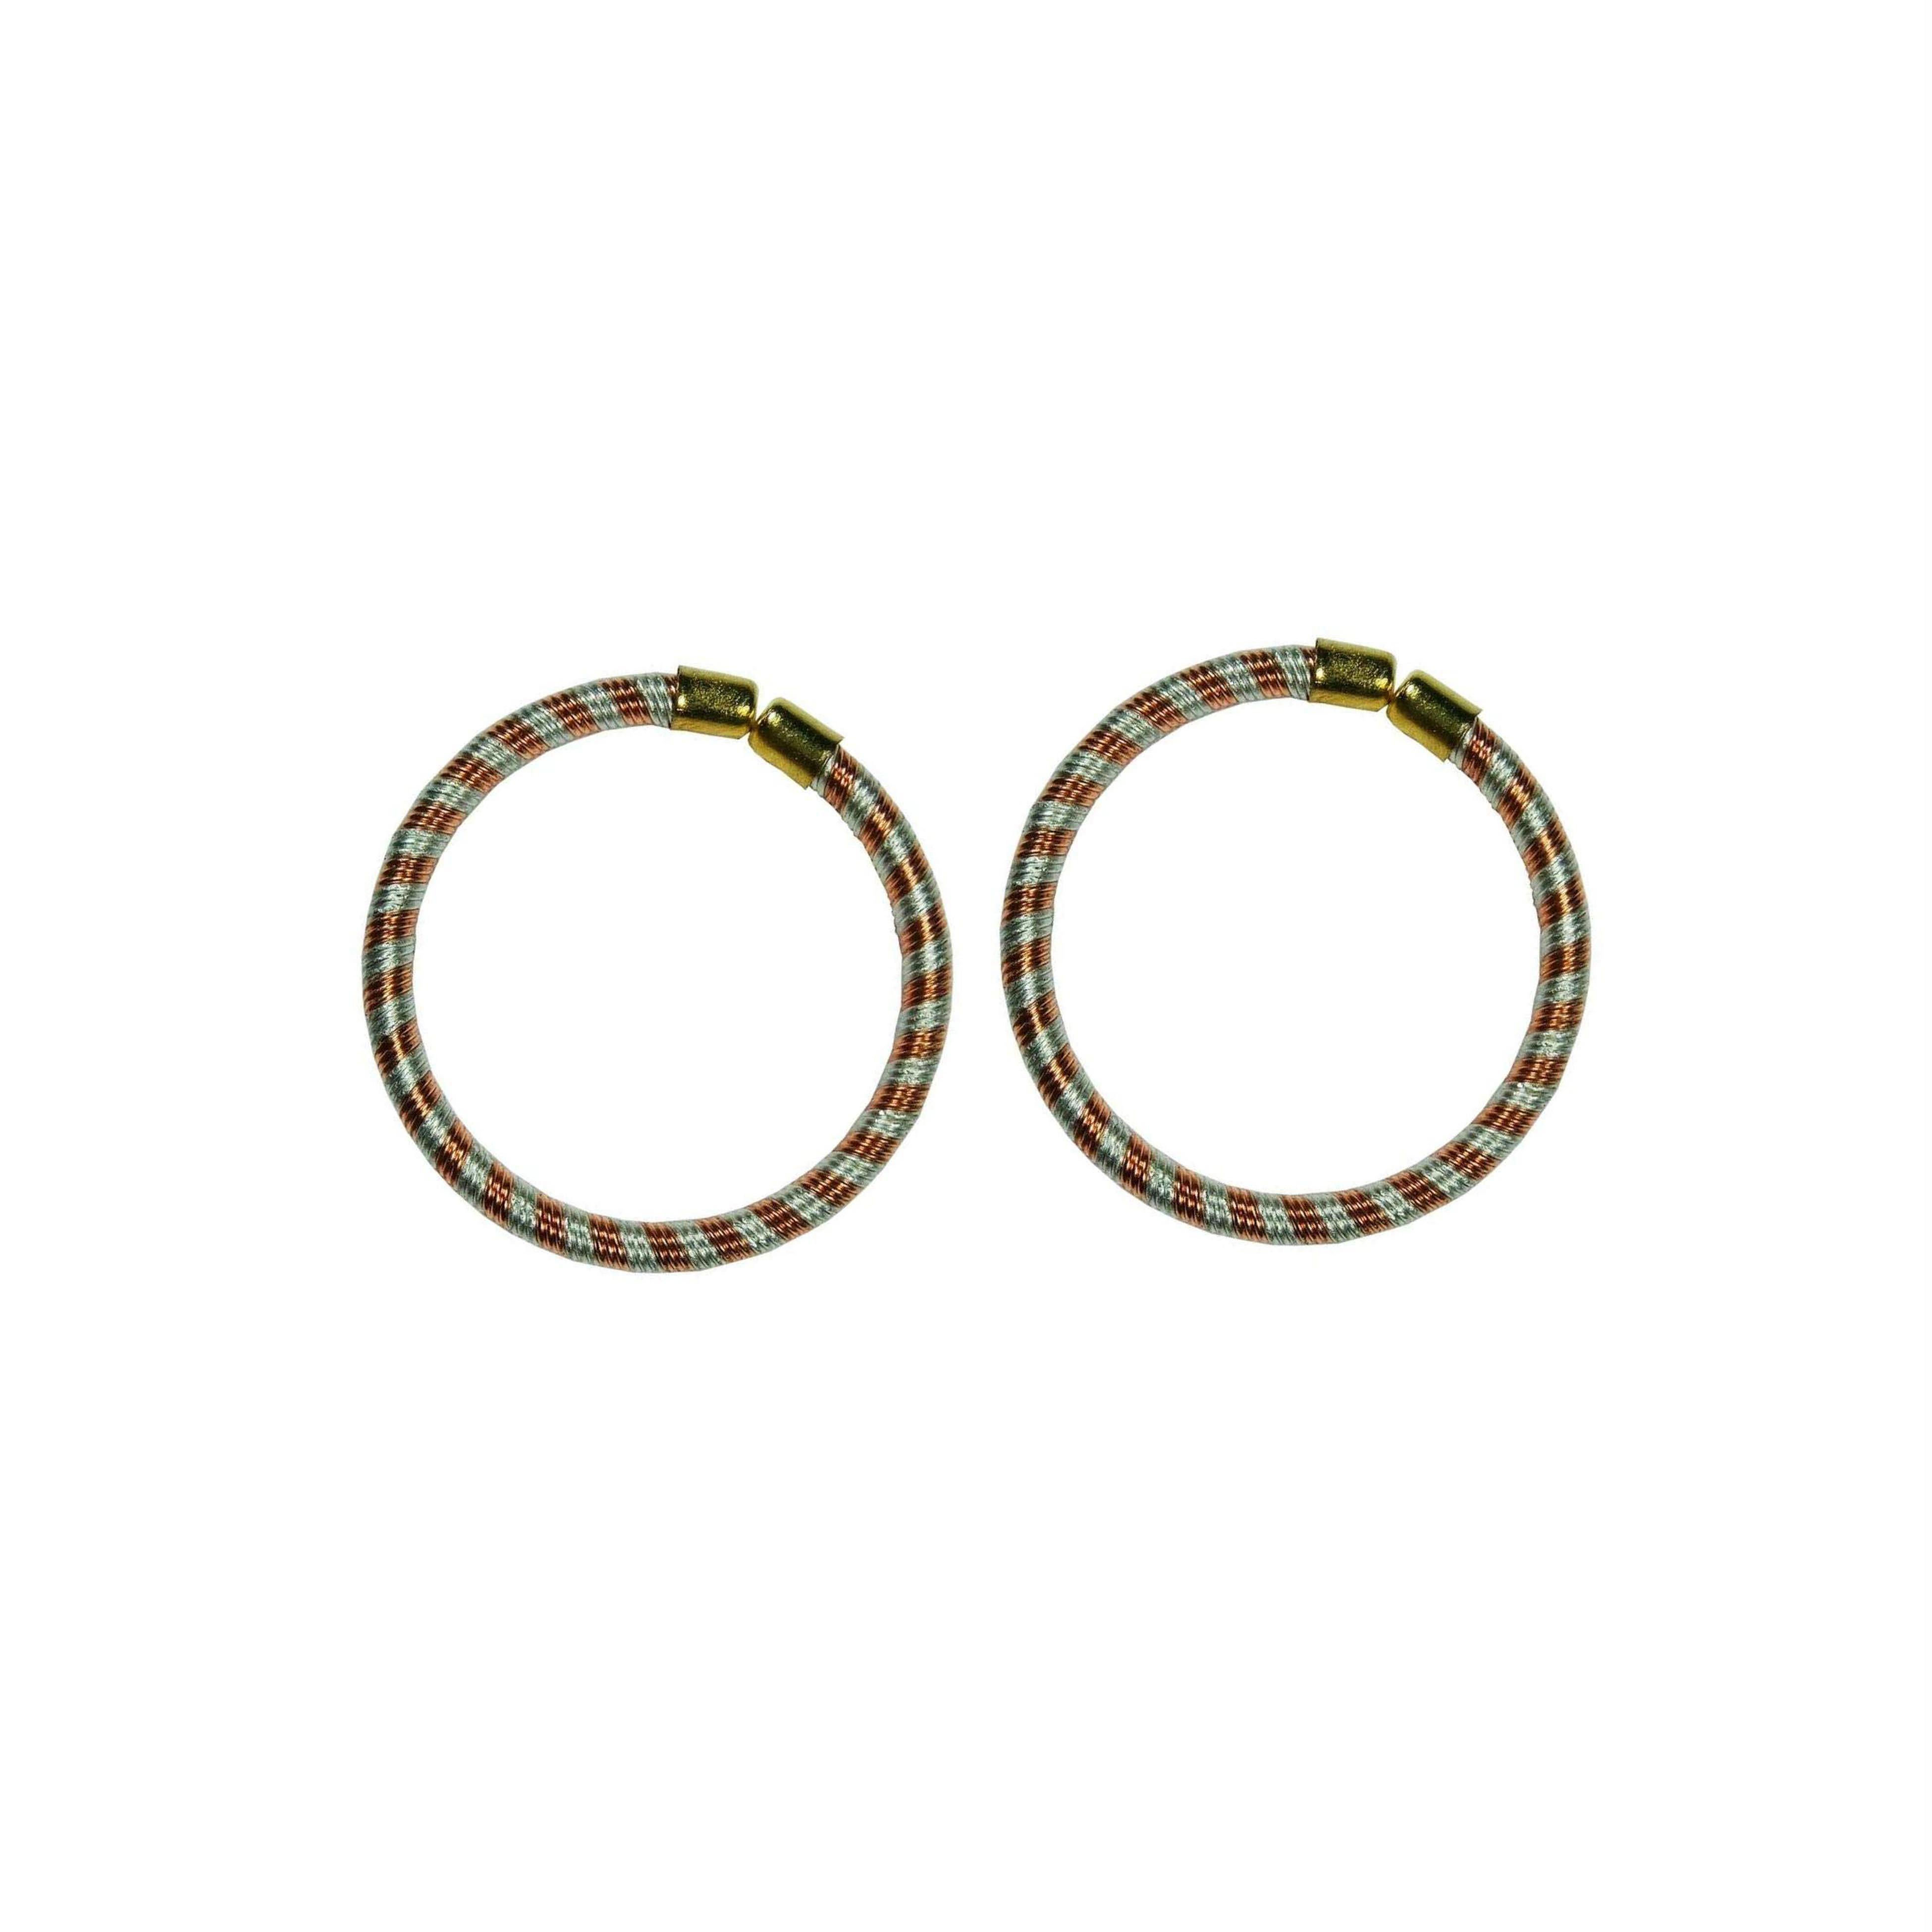
ZUMRUT MAKING YOU A STYLE SENSATION Handcrafted Copper Ashtdhatu Adjustable kada Nazariya Open Ended Free Size Kada Bracelet Adjustable Kids Bangle Nazariya Unisex Babies Kids -Set of
Type: Bracelets & Bangles
Brand: ZUMRUT MAKING YOU A STYLE SENSATION
Price: Rs. 349
 Tradionally Used This Copper Plain Bangle For New Born Babies And Is Believed To Protect The Babies From Evil eyes. Designed for kids, these are rich looking, elegantly crafted wrist nazaria for new born kids. These also act as anklets for new born baby girls. Smoothly finished, with no rough or pointed edges, keeping kids safety in mind.
Features: Openable/ Adjustable To Fit Any Wrist Size. Made Up Of Gold Plated Brass.,100%Skin Safe, Anti-Allergy, Anti-Rashes Special Brass Alloy, Double Strand Super Smooth Band, To Fit All Wrists.,Open End Kada, With Smooth Handwoven Ashtadhatu Wires. Designed As A Unisex Product Which Looks Good Both For Newborn Baby Girls And Baby Boys,Modern Design - Stylish Unisex Patterns, Modern And Neutral Colors For Both Boys And Girls.,Search Zumrut In Amazon Search Bar, For A Wide Range Of Jewellery.